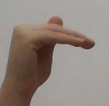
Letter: khaa